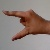
The image shows a hand gesture representing the letter 'Z' in Indian Sign Language.